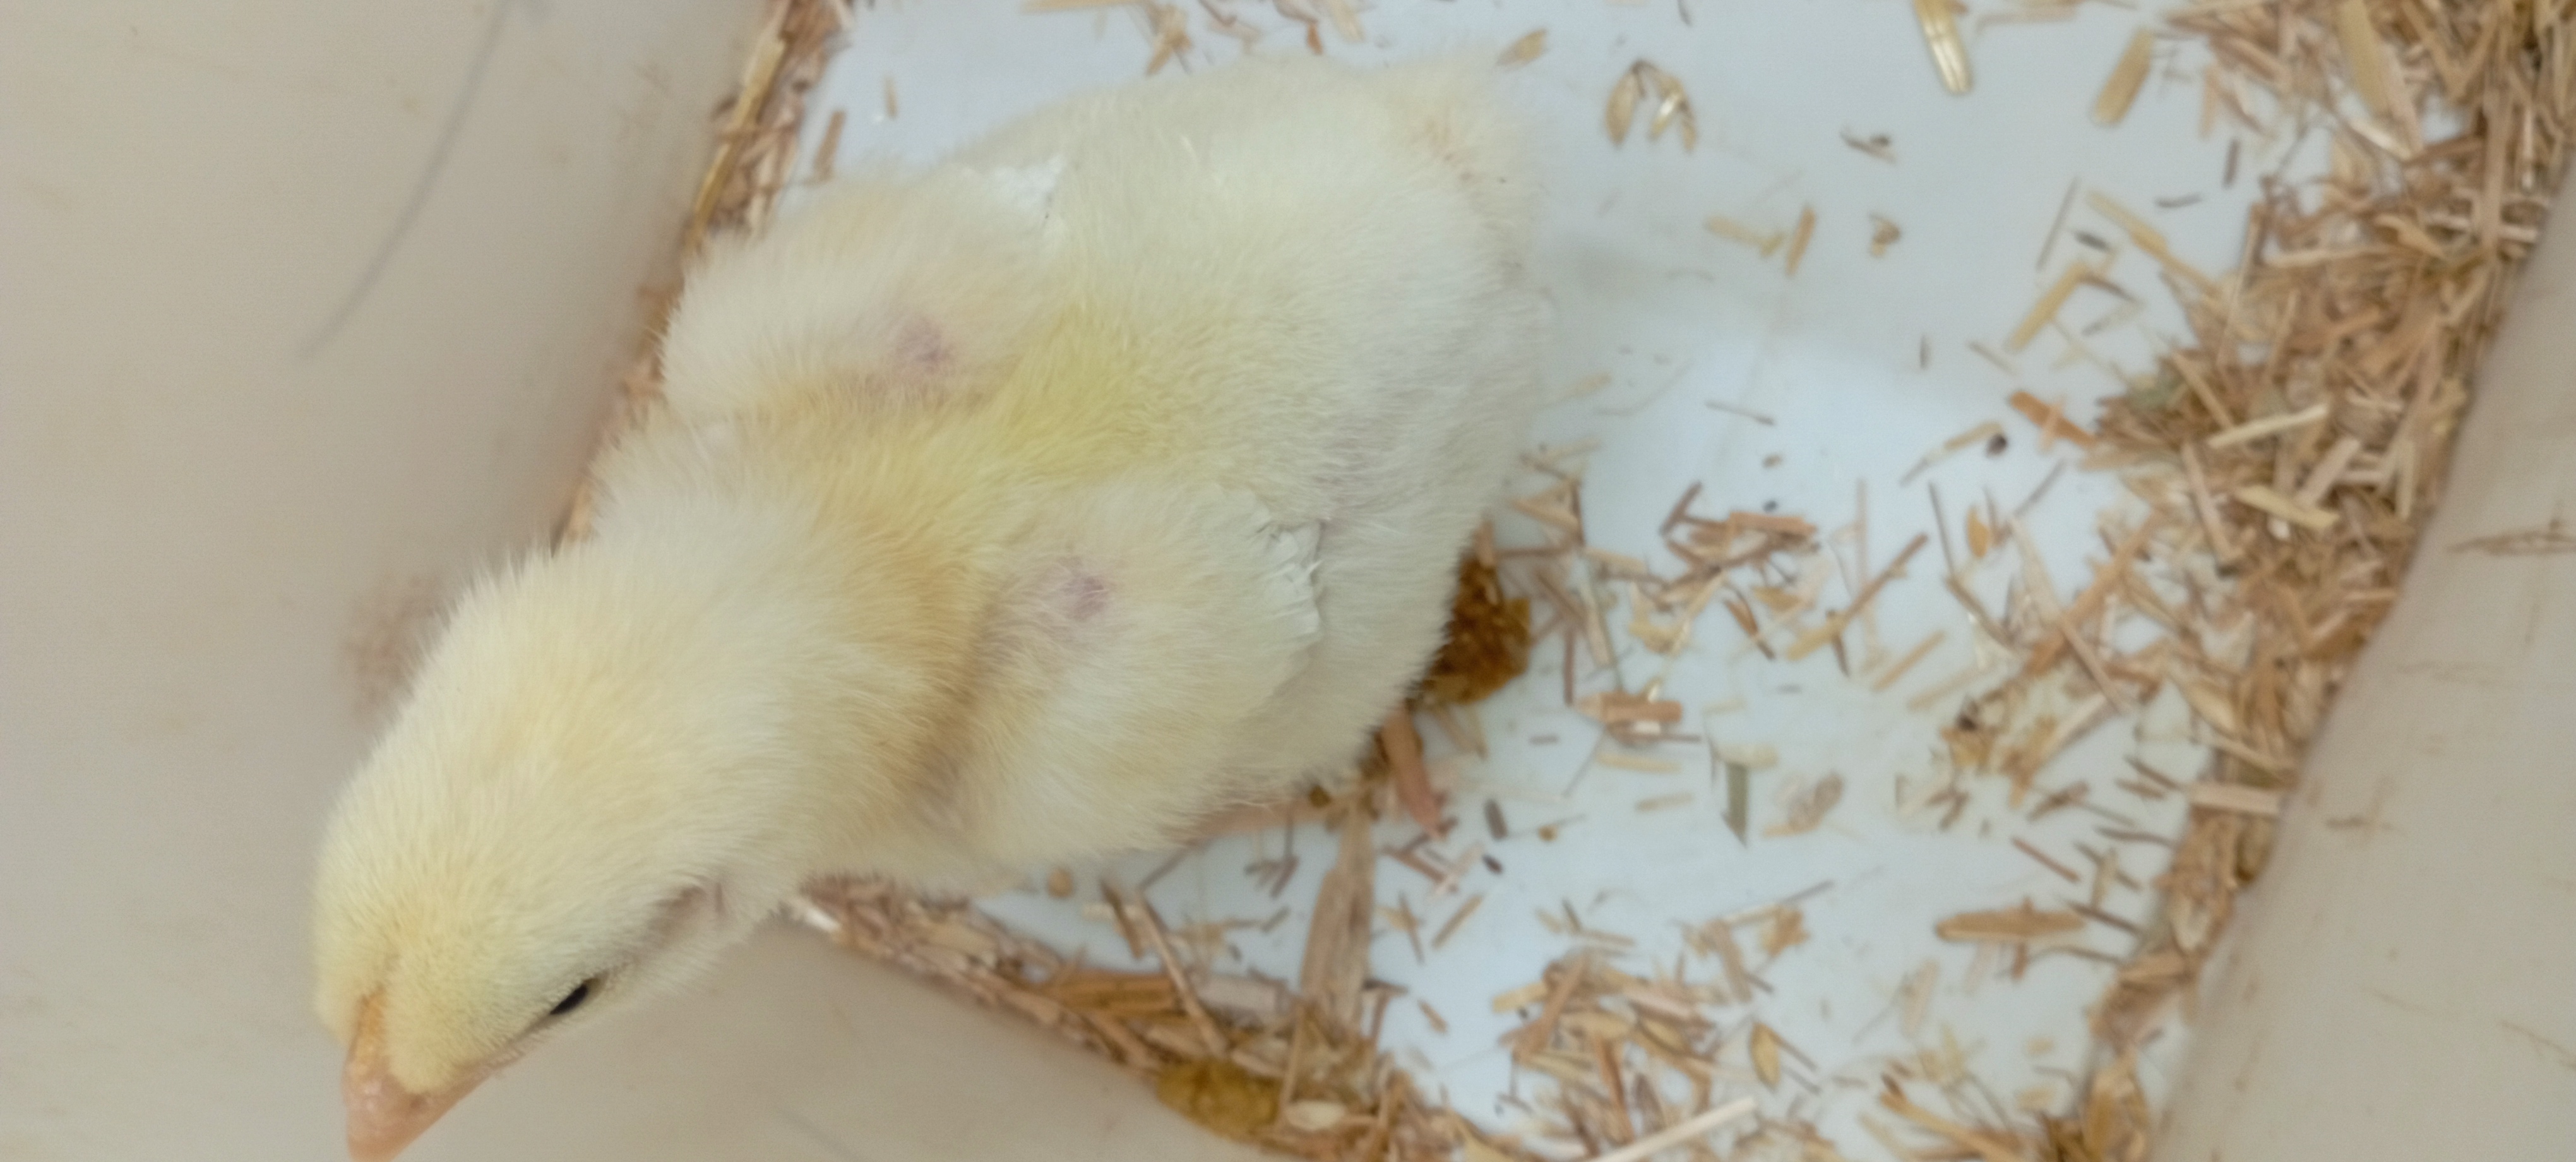
Weight: 165 g